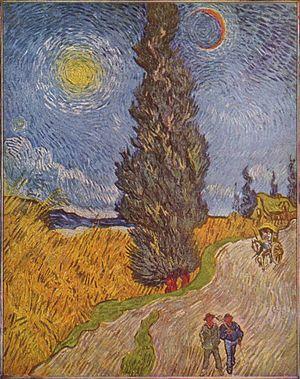
Les cyprès sont un genre d'arbres sempervirents de la famille des Cupressacées originaires des régions tempérées chaudes de l'hémisphère nord. Le nombre d'espèces incluses dans ce genre varie selon les auteurs de 16 à 31, voire plus. De nombreuses espèces sont cultivées comme arbres d'ornement. Le cyprès commun est un arbre représentatif de la flore méditerranéenne, l'arbre des cimetières, symbole du deuil dans le monde méditerranéen. Les cyprès sont des conifères.